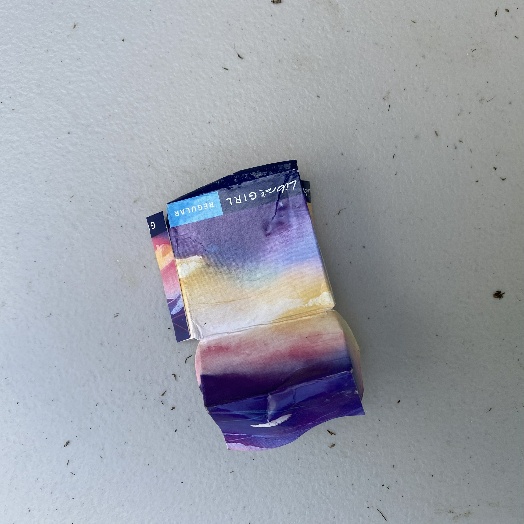
Label: Cardboard